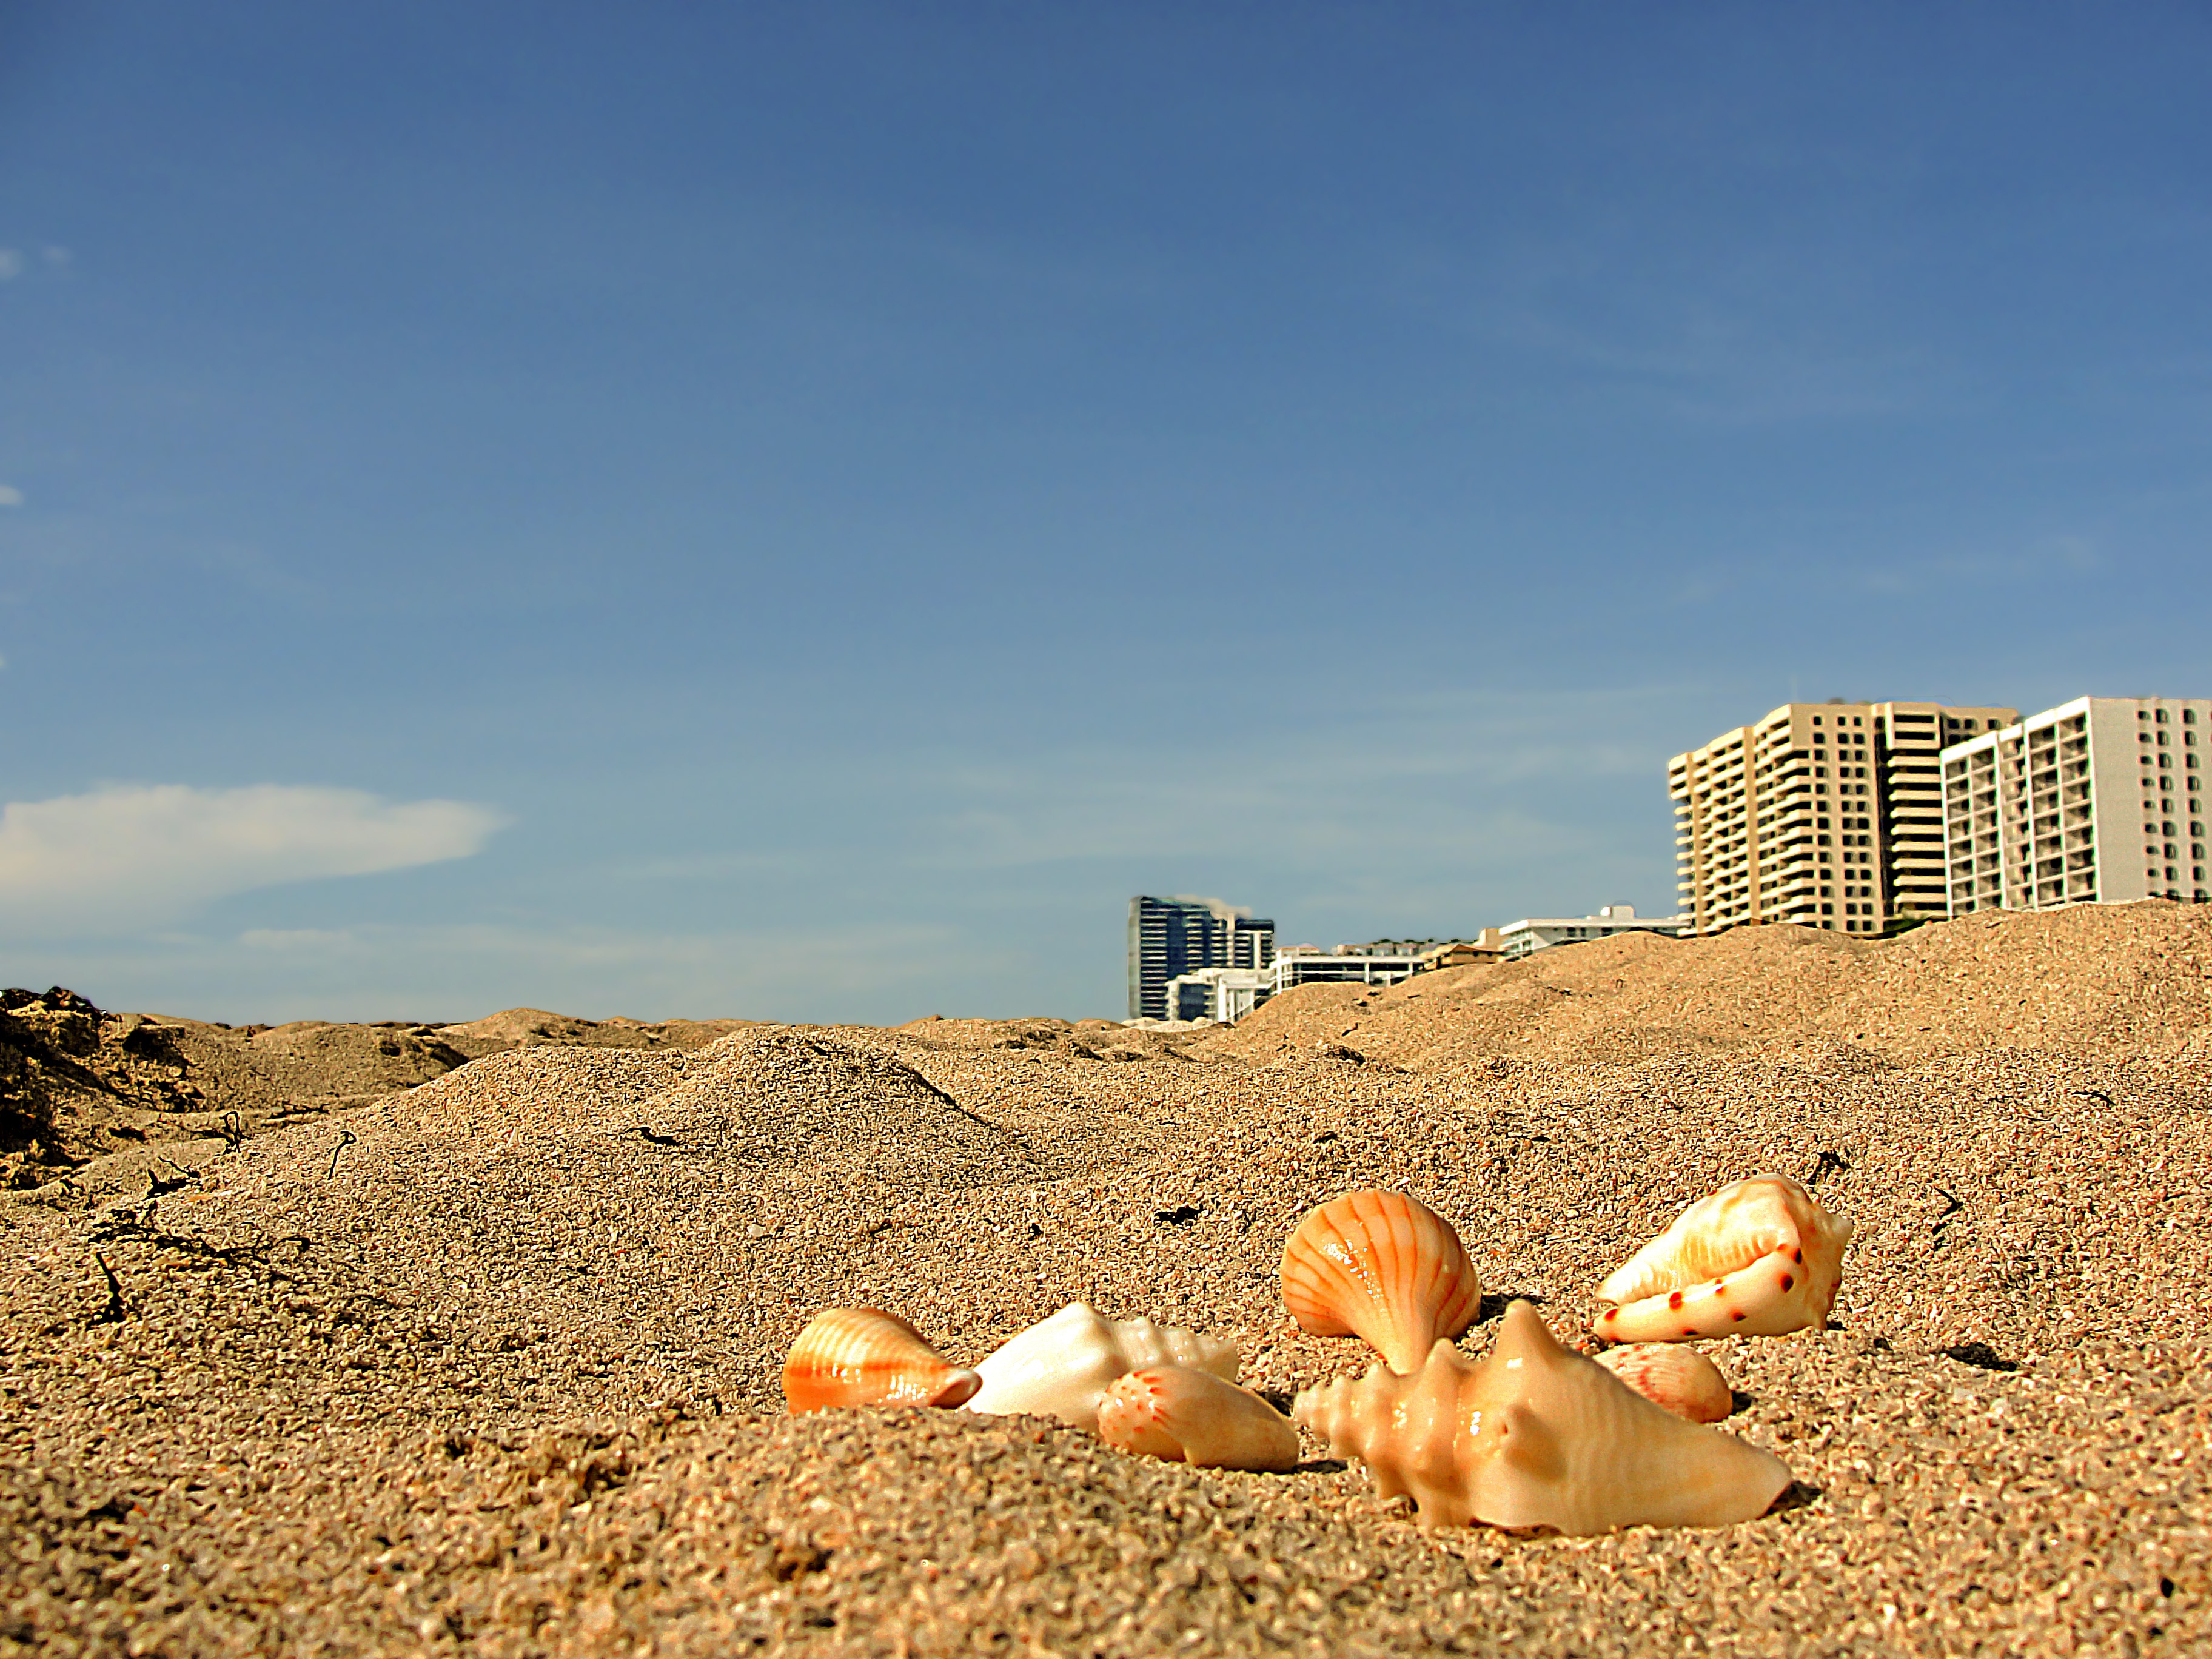
beach, landscape, sea, coast, sand, rock, horizon, sunlight, desert, shore, beach sand, marine conches, miami beach, natural environment